Sajmište concentration camp

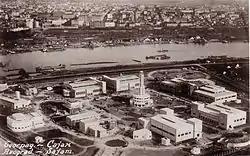
The Belgrade Fair before World War II

The site that became the Sajmište concentration camp during World War II had originally been an exhibition centre built by the Belgrade municipality in 1937 in an attempt to attract international commerce to the city. The centre's modernist pavilions featured elaborate displays of industrial progress and design from European countries, including Germany. Its architectural centerpiece was a large tower which was used by Philips to transmit the earliest television broadcasts in Europe. Much of the centre stood empty and unused until the Axis invasion of Yugoslavia in April 1941. The country was dismembered following the invasion, with Serbia being reduced to Serbia proper, the northern part of Kosovo (around Kosovska Mitrovica), and the Banat, which was occupied by the Germans and placed under the administration of a German military government. Milan Nedić, a pre-war politician who was known to have pro-Axis leanings, was then selected by the Germans to lead the collaborationist Government of National Salvation in the Territory of the Military Commander in Serbia. The civilian administration in the country was headed by "SS-Gruppenführer" Harald Turner. "SS-Standartenführer" Wilhelm Fuchs, who had commanded the "Einsatzgruppen Serbien", became the "Befehlshaber der Sicherheitspolizei und des SD" (BdS) and commanded all the security police and intelligence service apparatus until his removal in January 1942. At that time, "SS-Gruppenführer" August Meyszner was appointed as the Higher SS and Police Leader for Serbia. "SS-Standartenführer" Emanuel Schäfer, one of Reinhard Heydrich's most trusted officers, replaced Fuchs as BdS. They were responsible for ensuring internal security, fighting opponents of the occupation, and dealing with Jews.